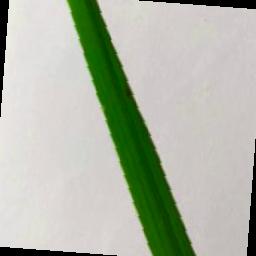
Label: Rice___Brown_Spot